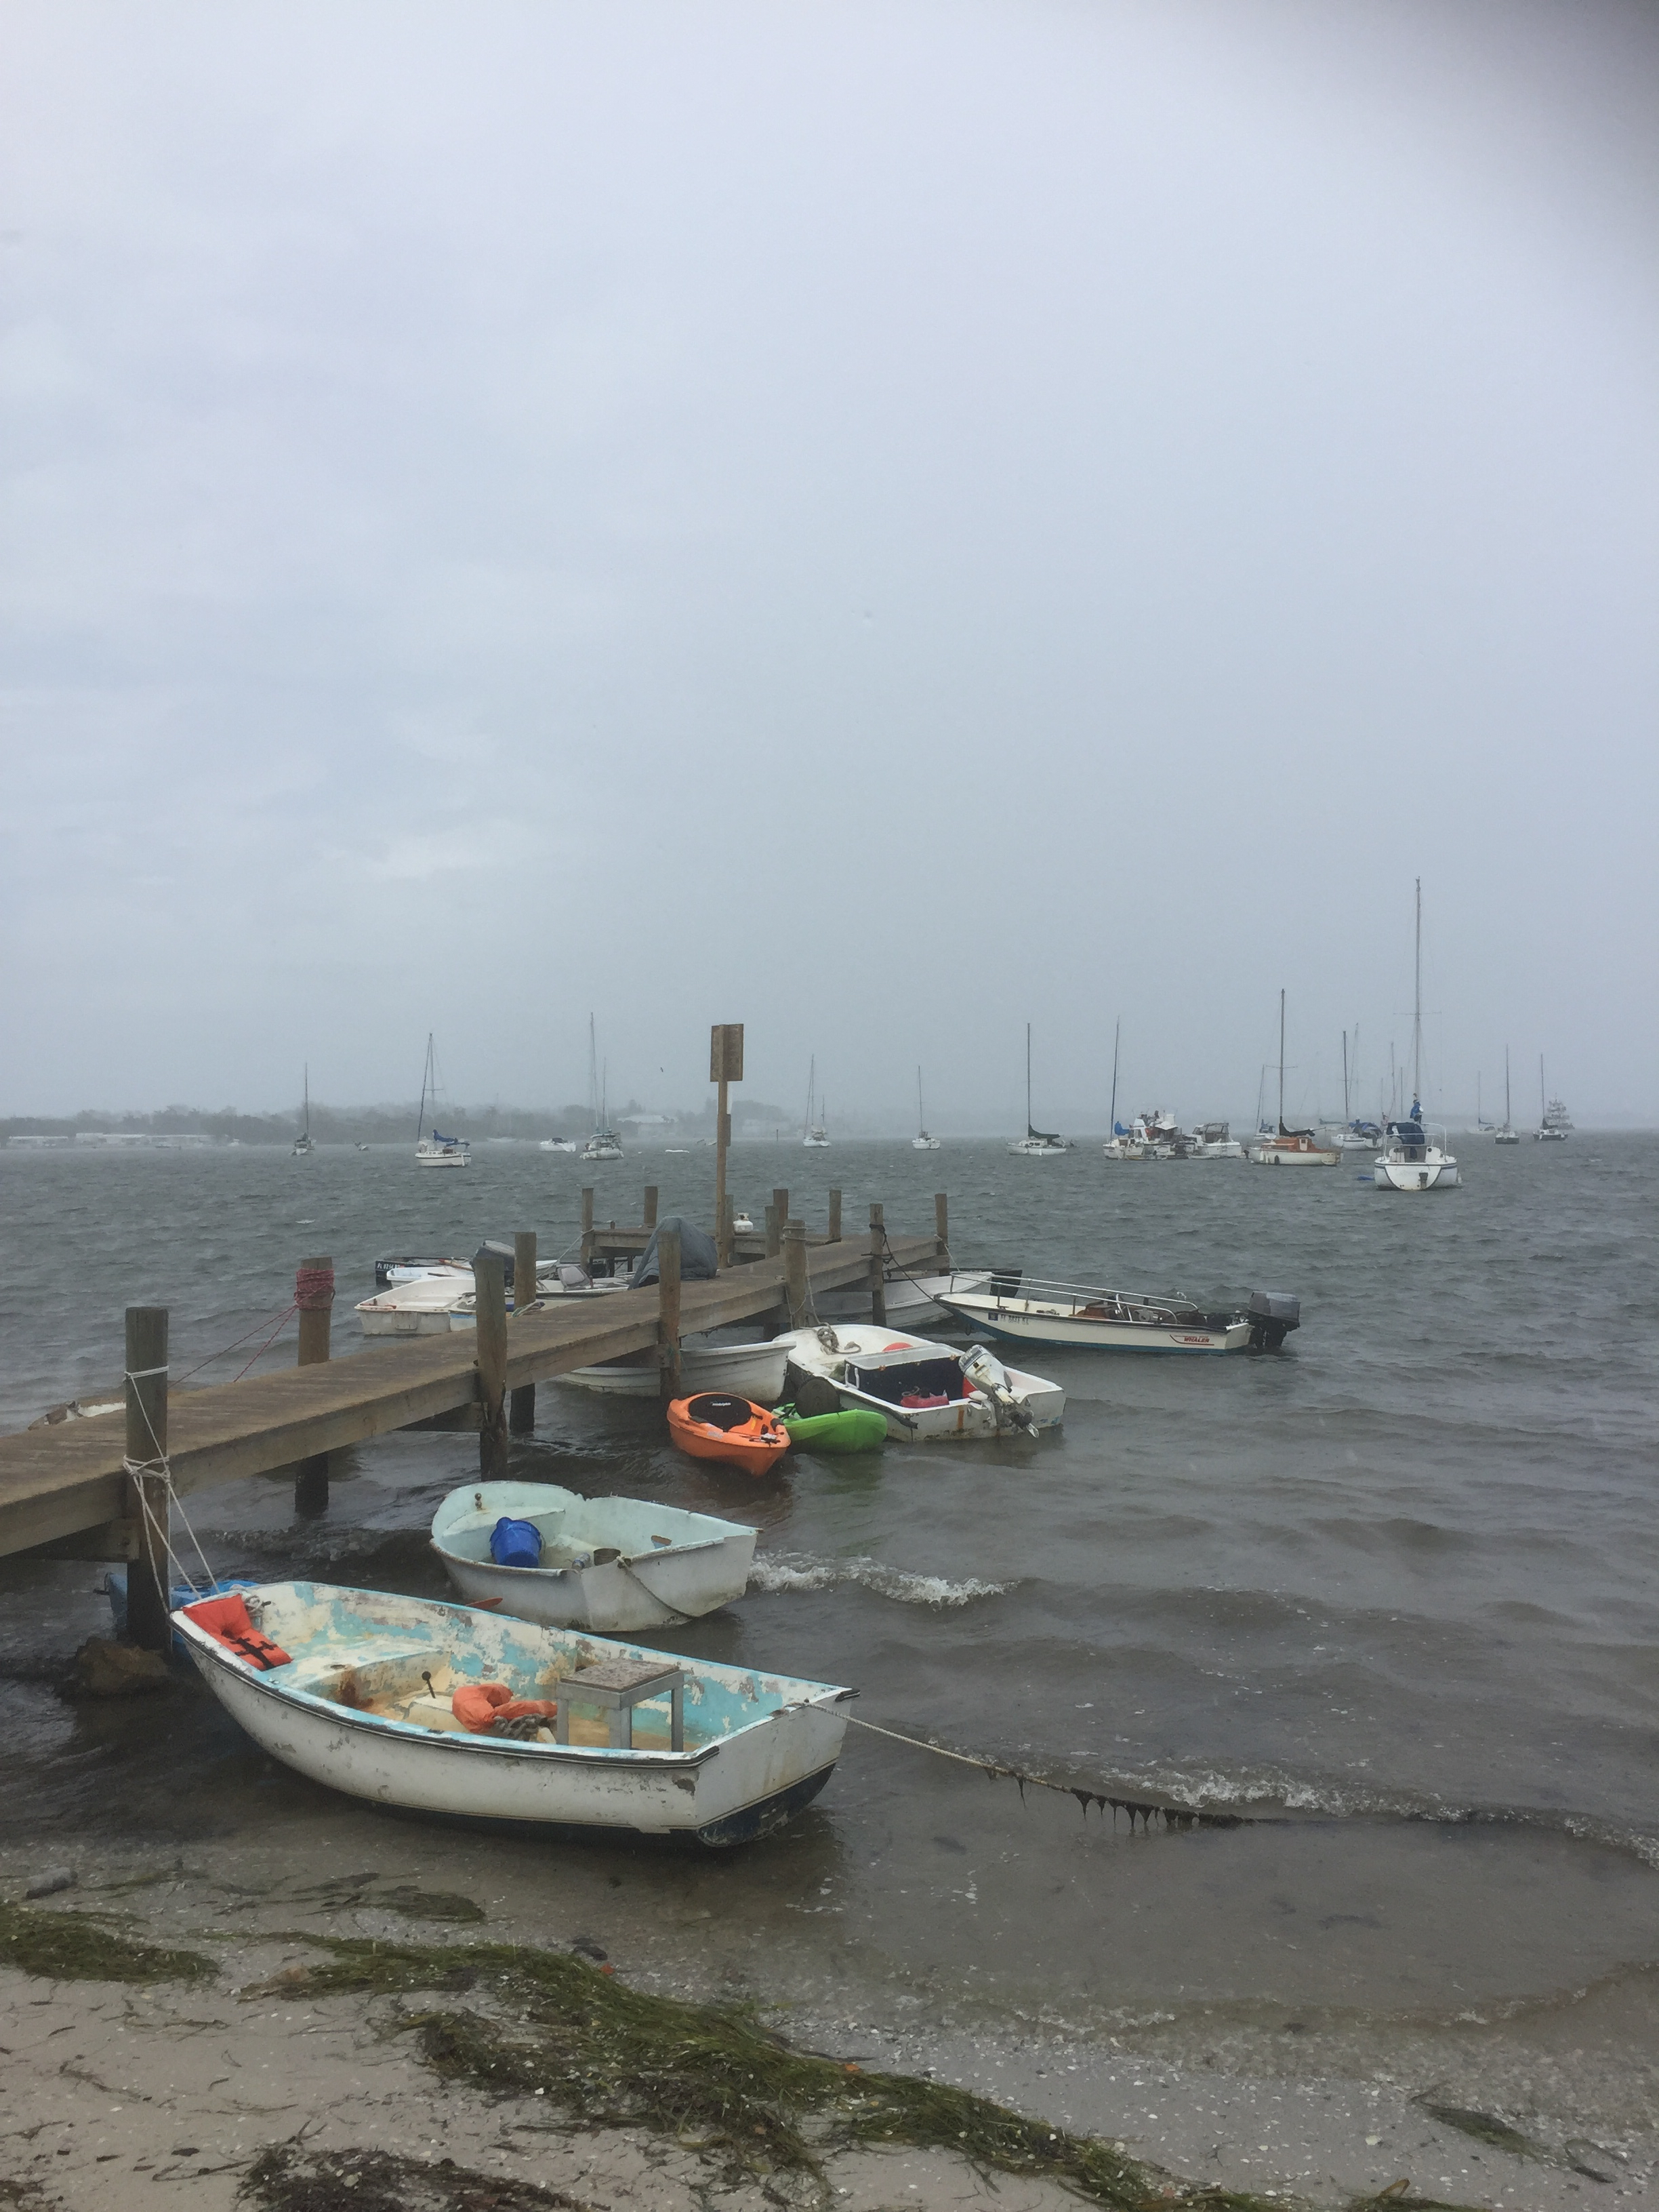
beach, sea, coast, boat, shore, vehicle, bay, harbor, boating, channel, watercraft